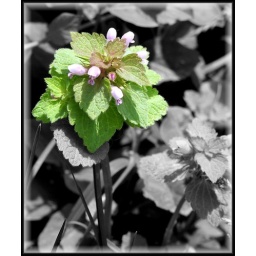
Found this guy in a sea of green grass. The touch of pink caught my eye.